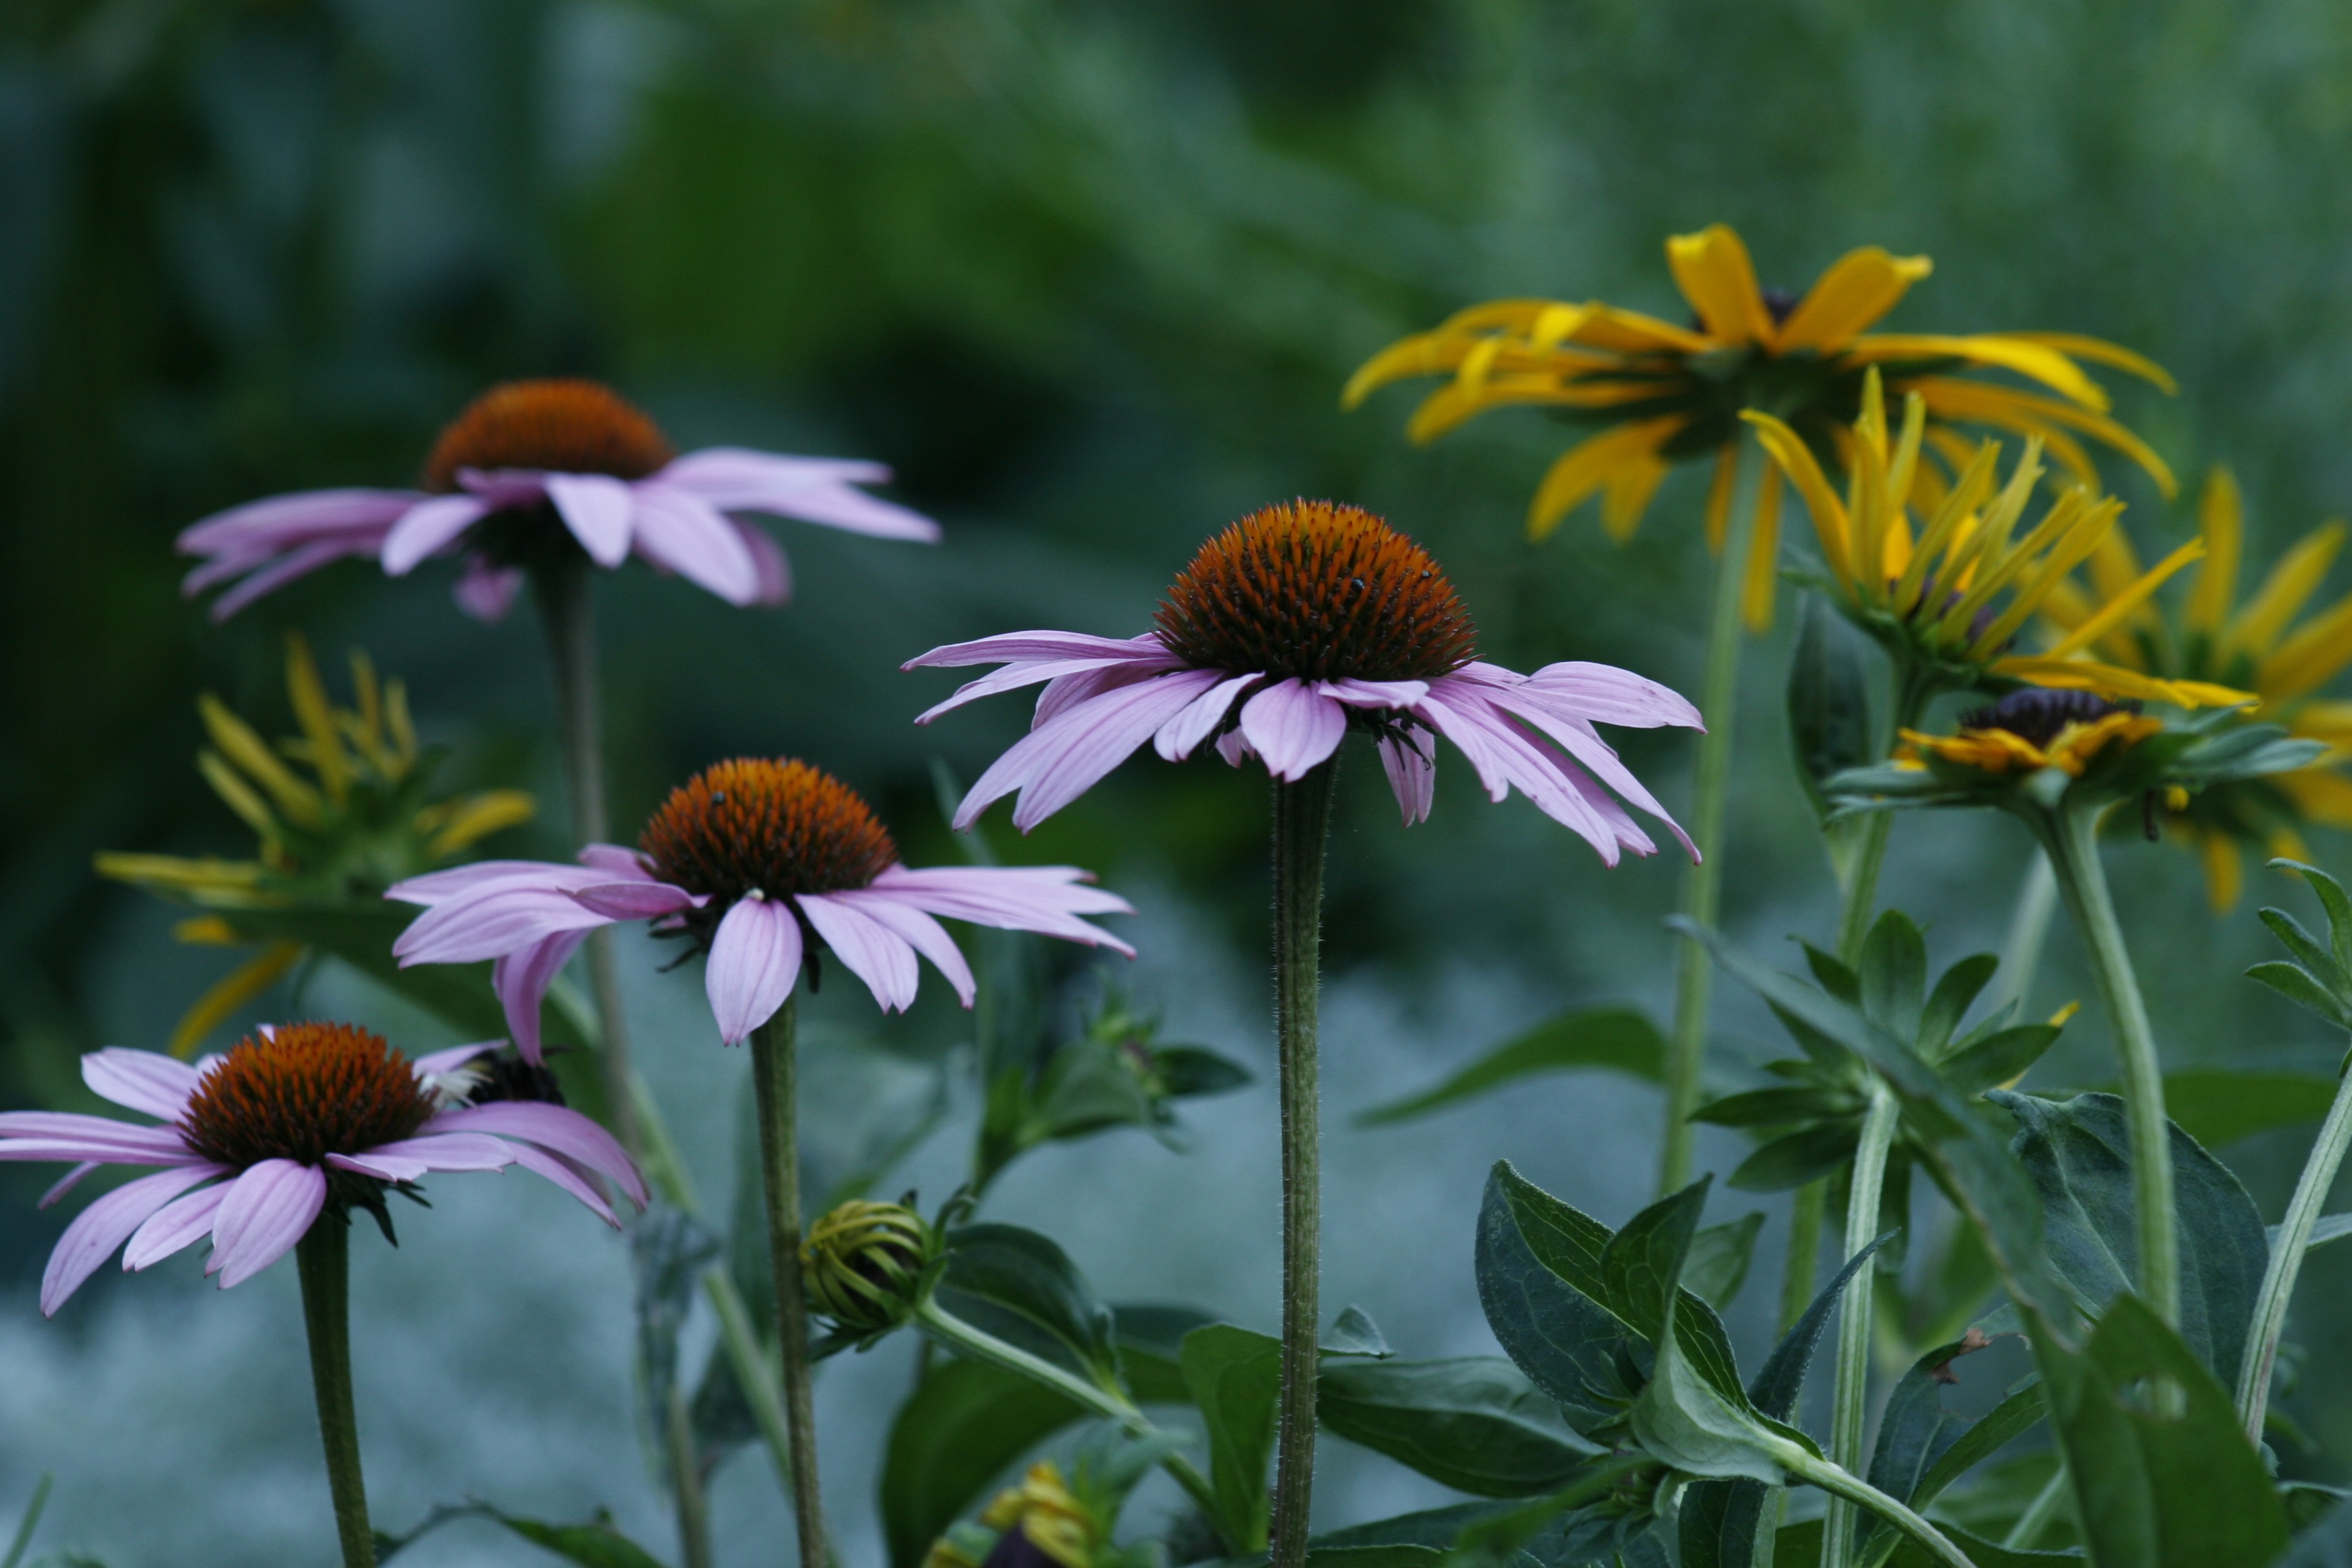
grass, plant, flower, purple, petal, spring, garden, wildflower, coneflower, marguerite, flowering plant, daisy family